Dietary biology of the golden eagle

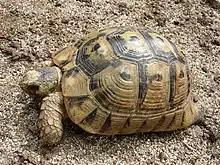
In arid Southeastern Europe, the Greek tortoise is a preferred prey species

Mice, rats, and related species occasionally comprise an important portion of the golden eagle's diet, making up 3.05% of prey throughout the range. Most mouse-sized mammals are too small to serve as regular prey, but in marginal habitats, they can become more important, with studies revealing they sometimes form more than 10% of nest remains. Species preyed on include the North American deer mouse ("Peromyscus maniculatus") on Santa Rosa Island and the Santa Cruz Islands, the Norway lemming ("Lemmus lemmus") in northern Sweden, the brown rat ("Rattus norvegicus") in the northern highlands of Scotland, great gerbils ("Rhombomys opimus") in the Caspian Sea region of Kazakhstan, and grass rats (especially Blick's grass rat, "Arvicanthis blicki") and the big-headed mole-rat ("Tachyoryctes macrocephalus") in the Bale Mountains.